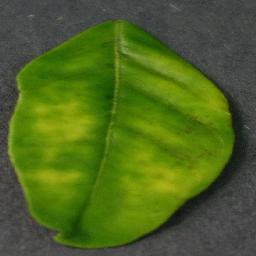
Label: Orange___Haunglongbing_(Citrus_greening)